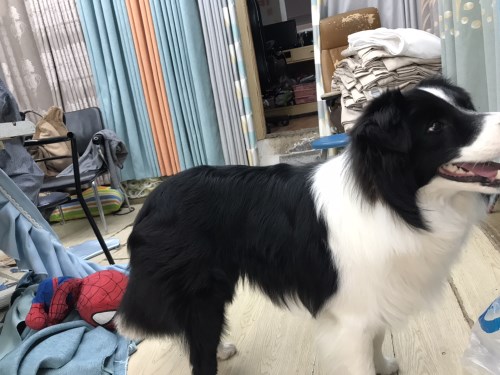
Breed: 2594-n000109-Border_collie